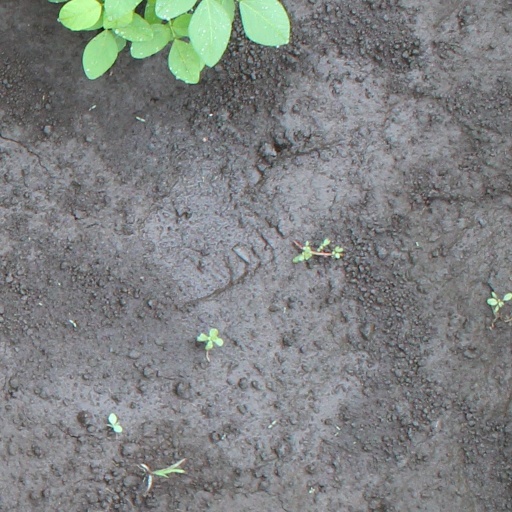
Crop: soybean